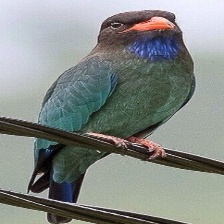
Species: ASIAN DOLLARD BIRD
Scientific name: EURYSTOMUS ORIENTALIS